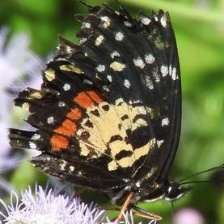
Species: CRIMSON PATCH